Henry Birks

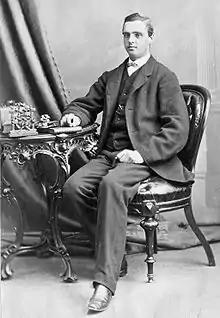
Henry Birks in 1866

Henry Birks (30 November 1840 – 16 April 1928) was a Canadian businessman and founder of Henry Birks and Sons, a chain of high-end Canadian jewellery stores.